Philipse Patent

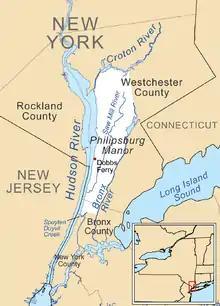
Map of Philipsburg Manor with current borders overlaid on the property

A surveying error during the establishment of the border between the provinces of New York and the Connecticut Colony resulted in a portion of a disputed tract known as The Oblong spanning the entire eastern border of the Patent. The proper boundaries were not resolved until a land swap between the then U.S. states late in the 18th century.